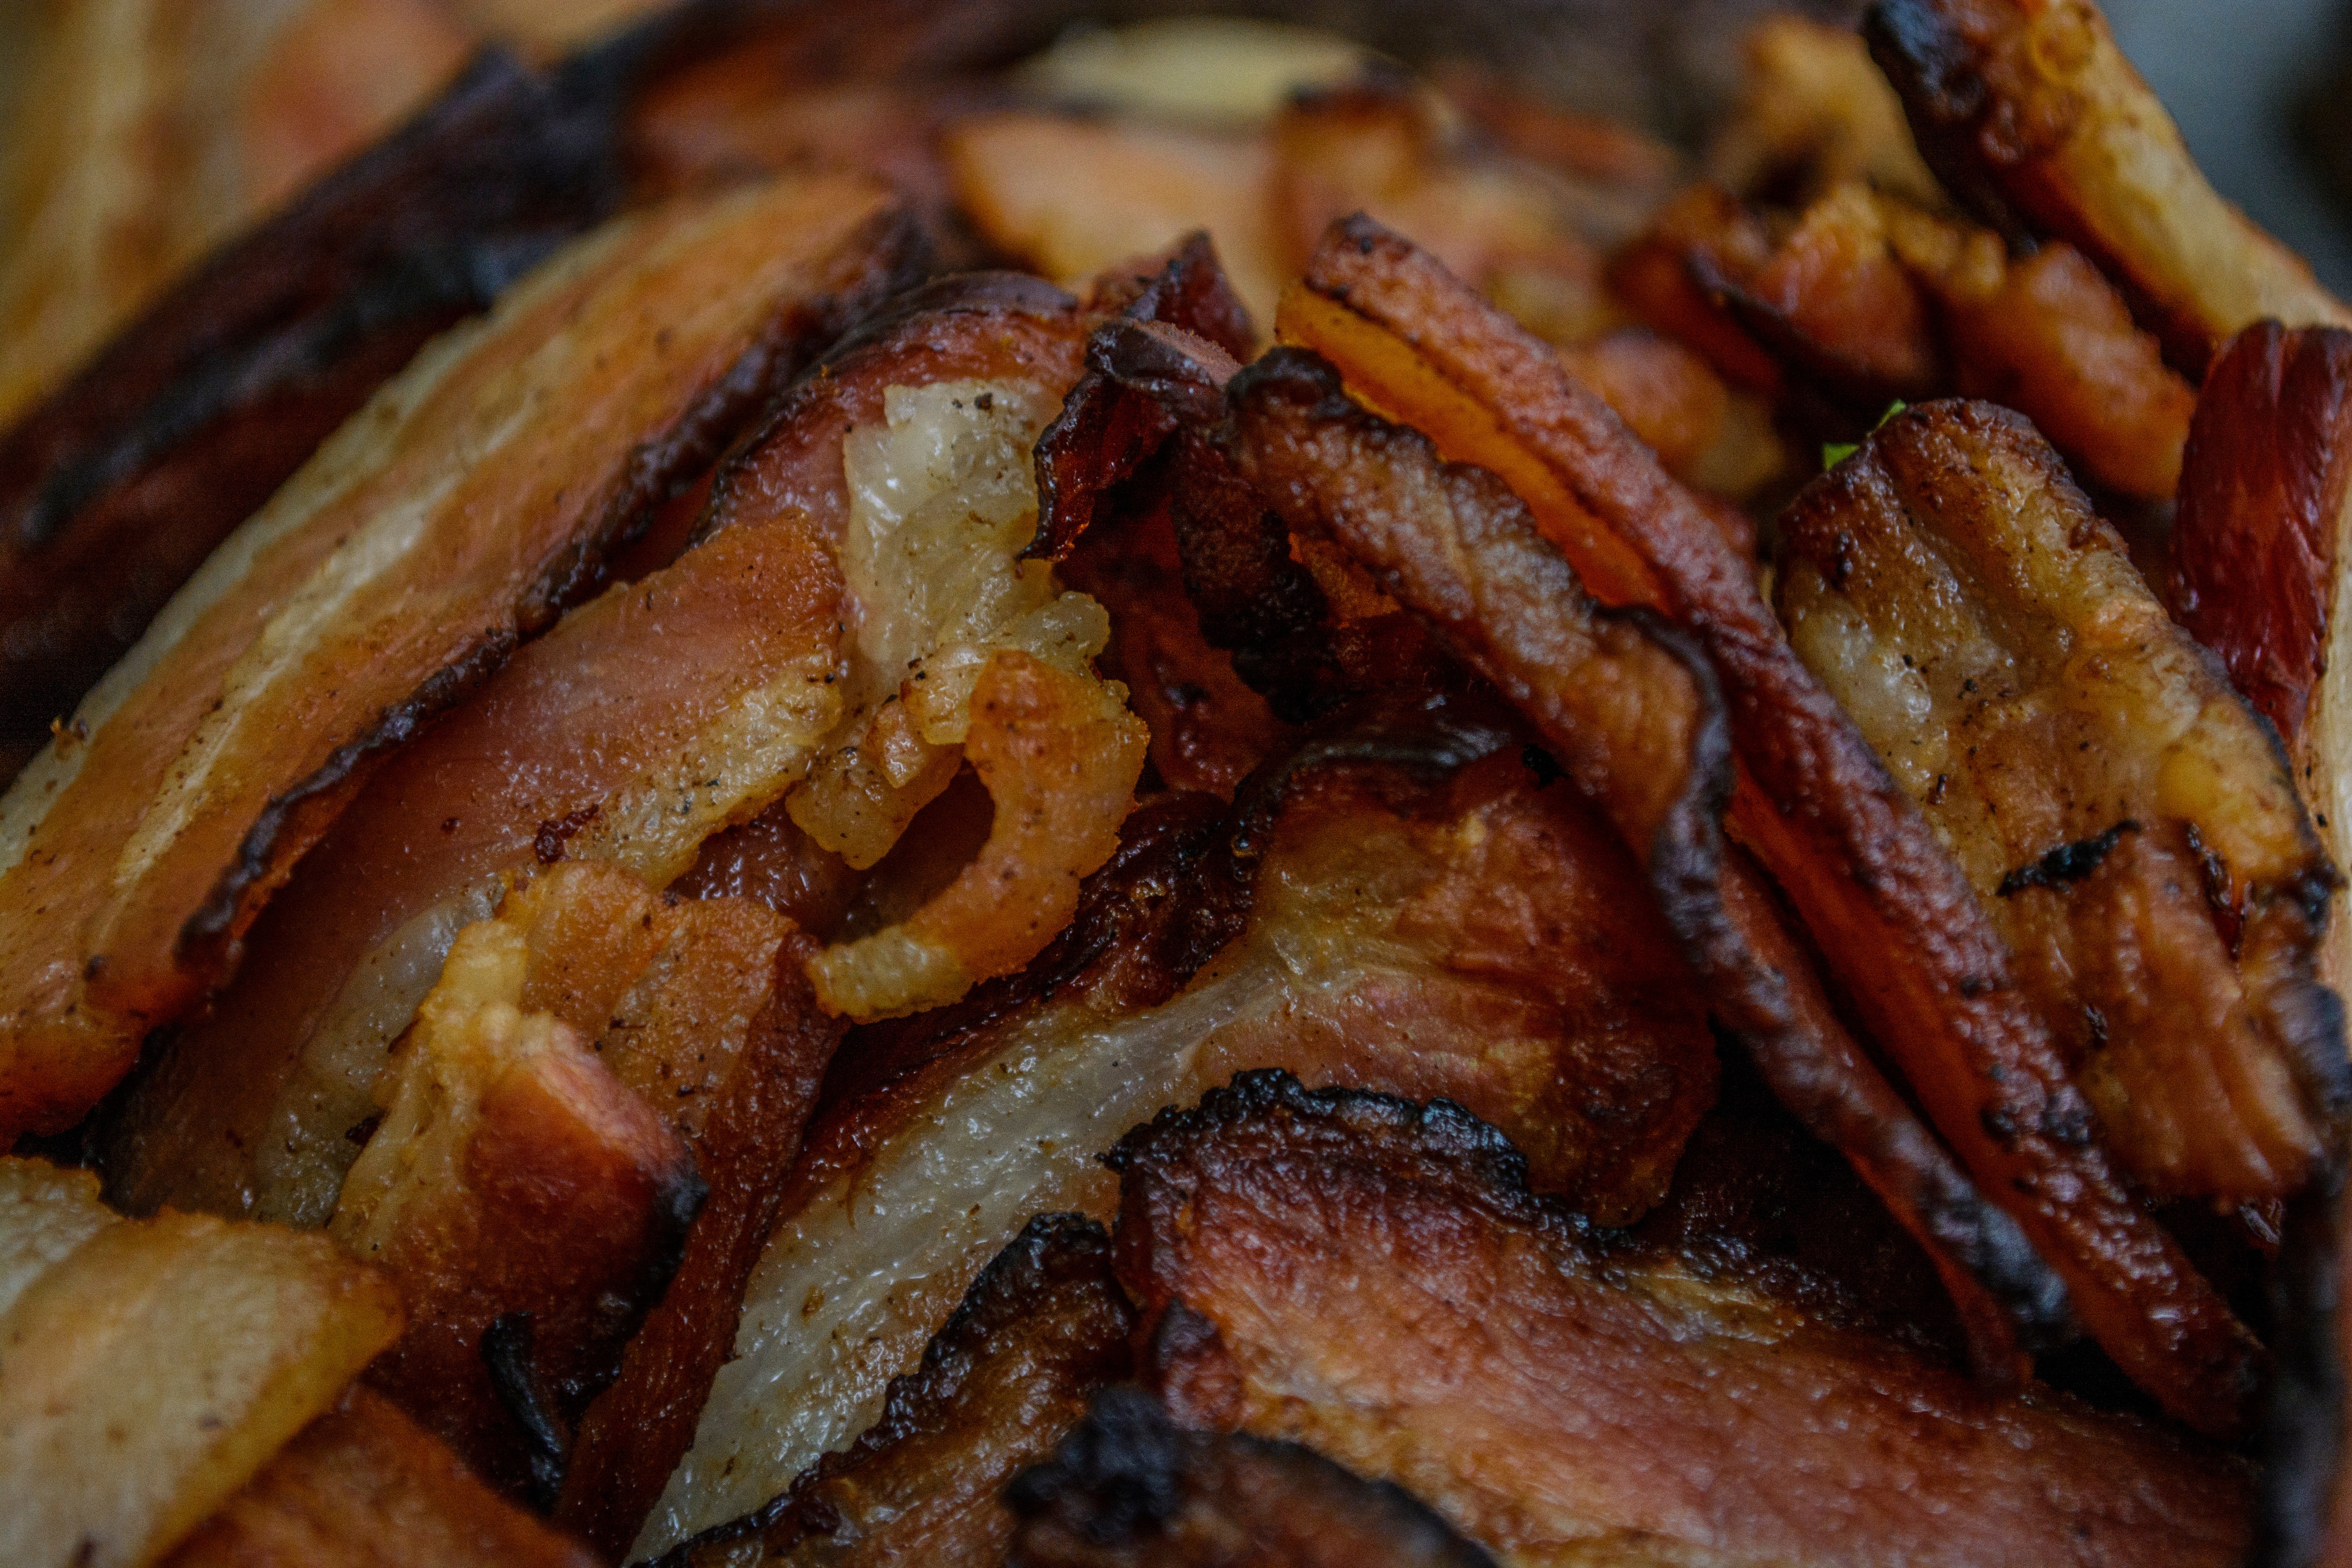
dish, meal, food, produce, vegetable, fish, meat, cuisine, roasting, grilling, potato wedges